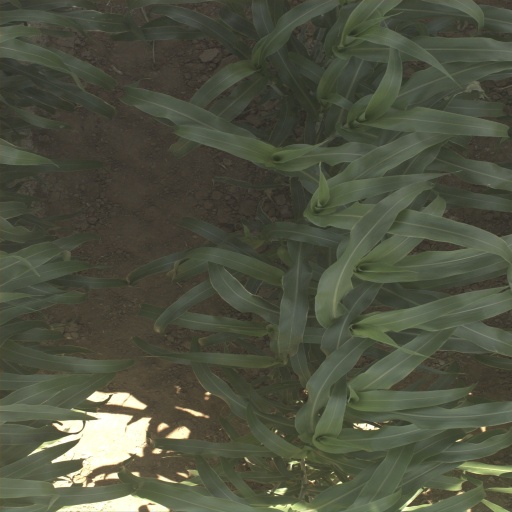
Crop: sorghum